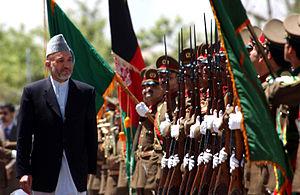
Une revue militaire, ou simplement revue, est une opération protocolaire du monde militaire au cours de laquelle une autorité observe un ensemble de soldats qui se présente devant elle. C'est généralement cette autorité qui se déplace devant les troupes, quant à elles statiques. De fait, dans le cas inverse, on parlera, de préférence, de défilé militaire. On procède souvent, pendant les revues, au salut militaire.